Barra Head Lighthouse

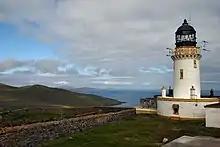
The lighthouse in 2006

Barra Head Lighthouse on Barra Head identifies the southern entrance to The Minch, roughly halfway between the Eilean Glas and Rinns of Islay lighthouses. The stone tower, built in 1833, stands on the west side of the island, at the top of a very steep cliff, making the light the highest in the UK with a focal plane of above sea level. It has a range of . There is no shallow water west of Berneray to break the blow of the Atlantic storms and small fish are sometimes thrown onto the grass on the cliff top. In 1836 Sir Archibald Geikie recorded the movement of a block of gneiss across of ground during a violent storm.